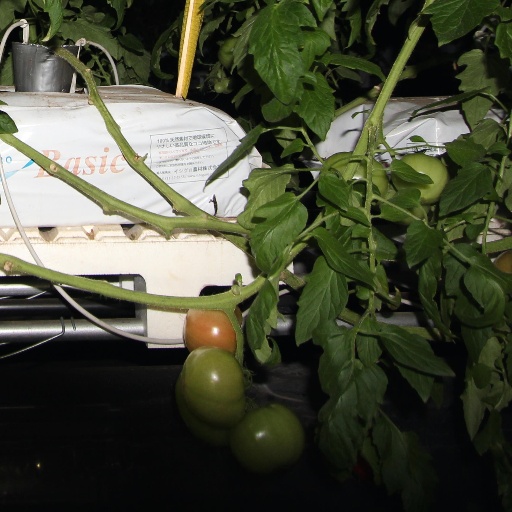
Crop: tomato